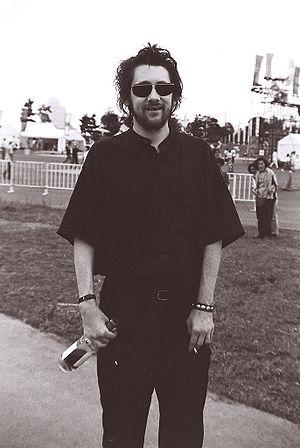
Shane Patrick Lysaght MacGowan, né le 25 décembre 1957 à Tunbridge Wells, dans le Kent, est un musicien irlandais. Il est le chanteur du groupe The Pogues, célèbre dans les années 1980.